Grace Noll Crowell

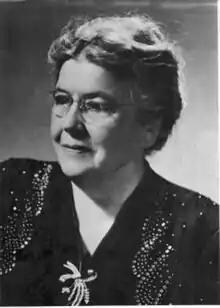
Grace Noll Crowell

Grace Noll Crowell (October 31, 1877 - March 31, 1969) was an American poet, author of 36 books of inspirational verse and approximately 5,000 poems. Her work has appeared in hundreds of magazines and newspapers.